We Ski

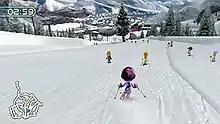
The player skiing down a slope

"We Ski" can either be played with or without the Wii Balance Board. If using the board, the player can distribute their weight and use the Wii Remote and Nunchuk as virtual ski poles, simulating the sport of skiing.